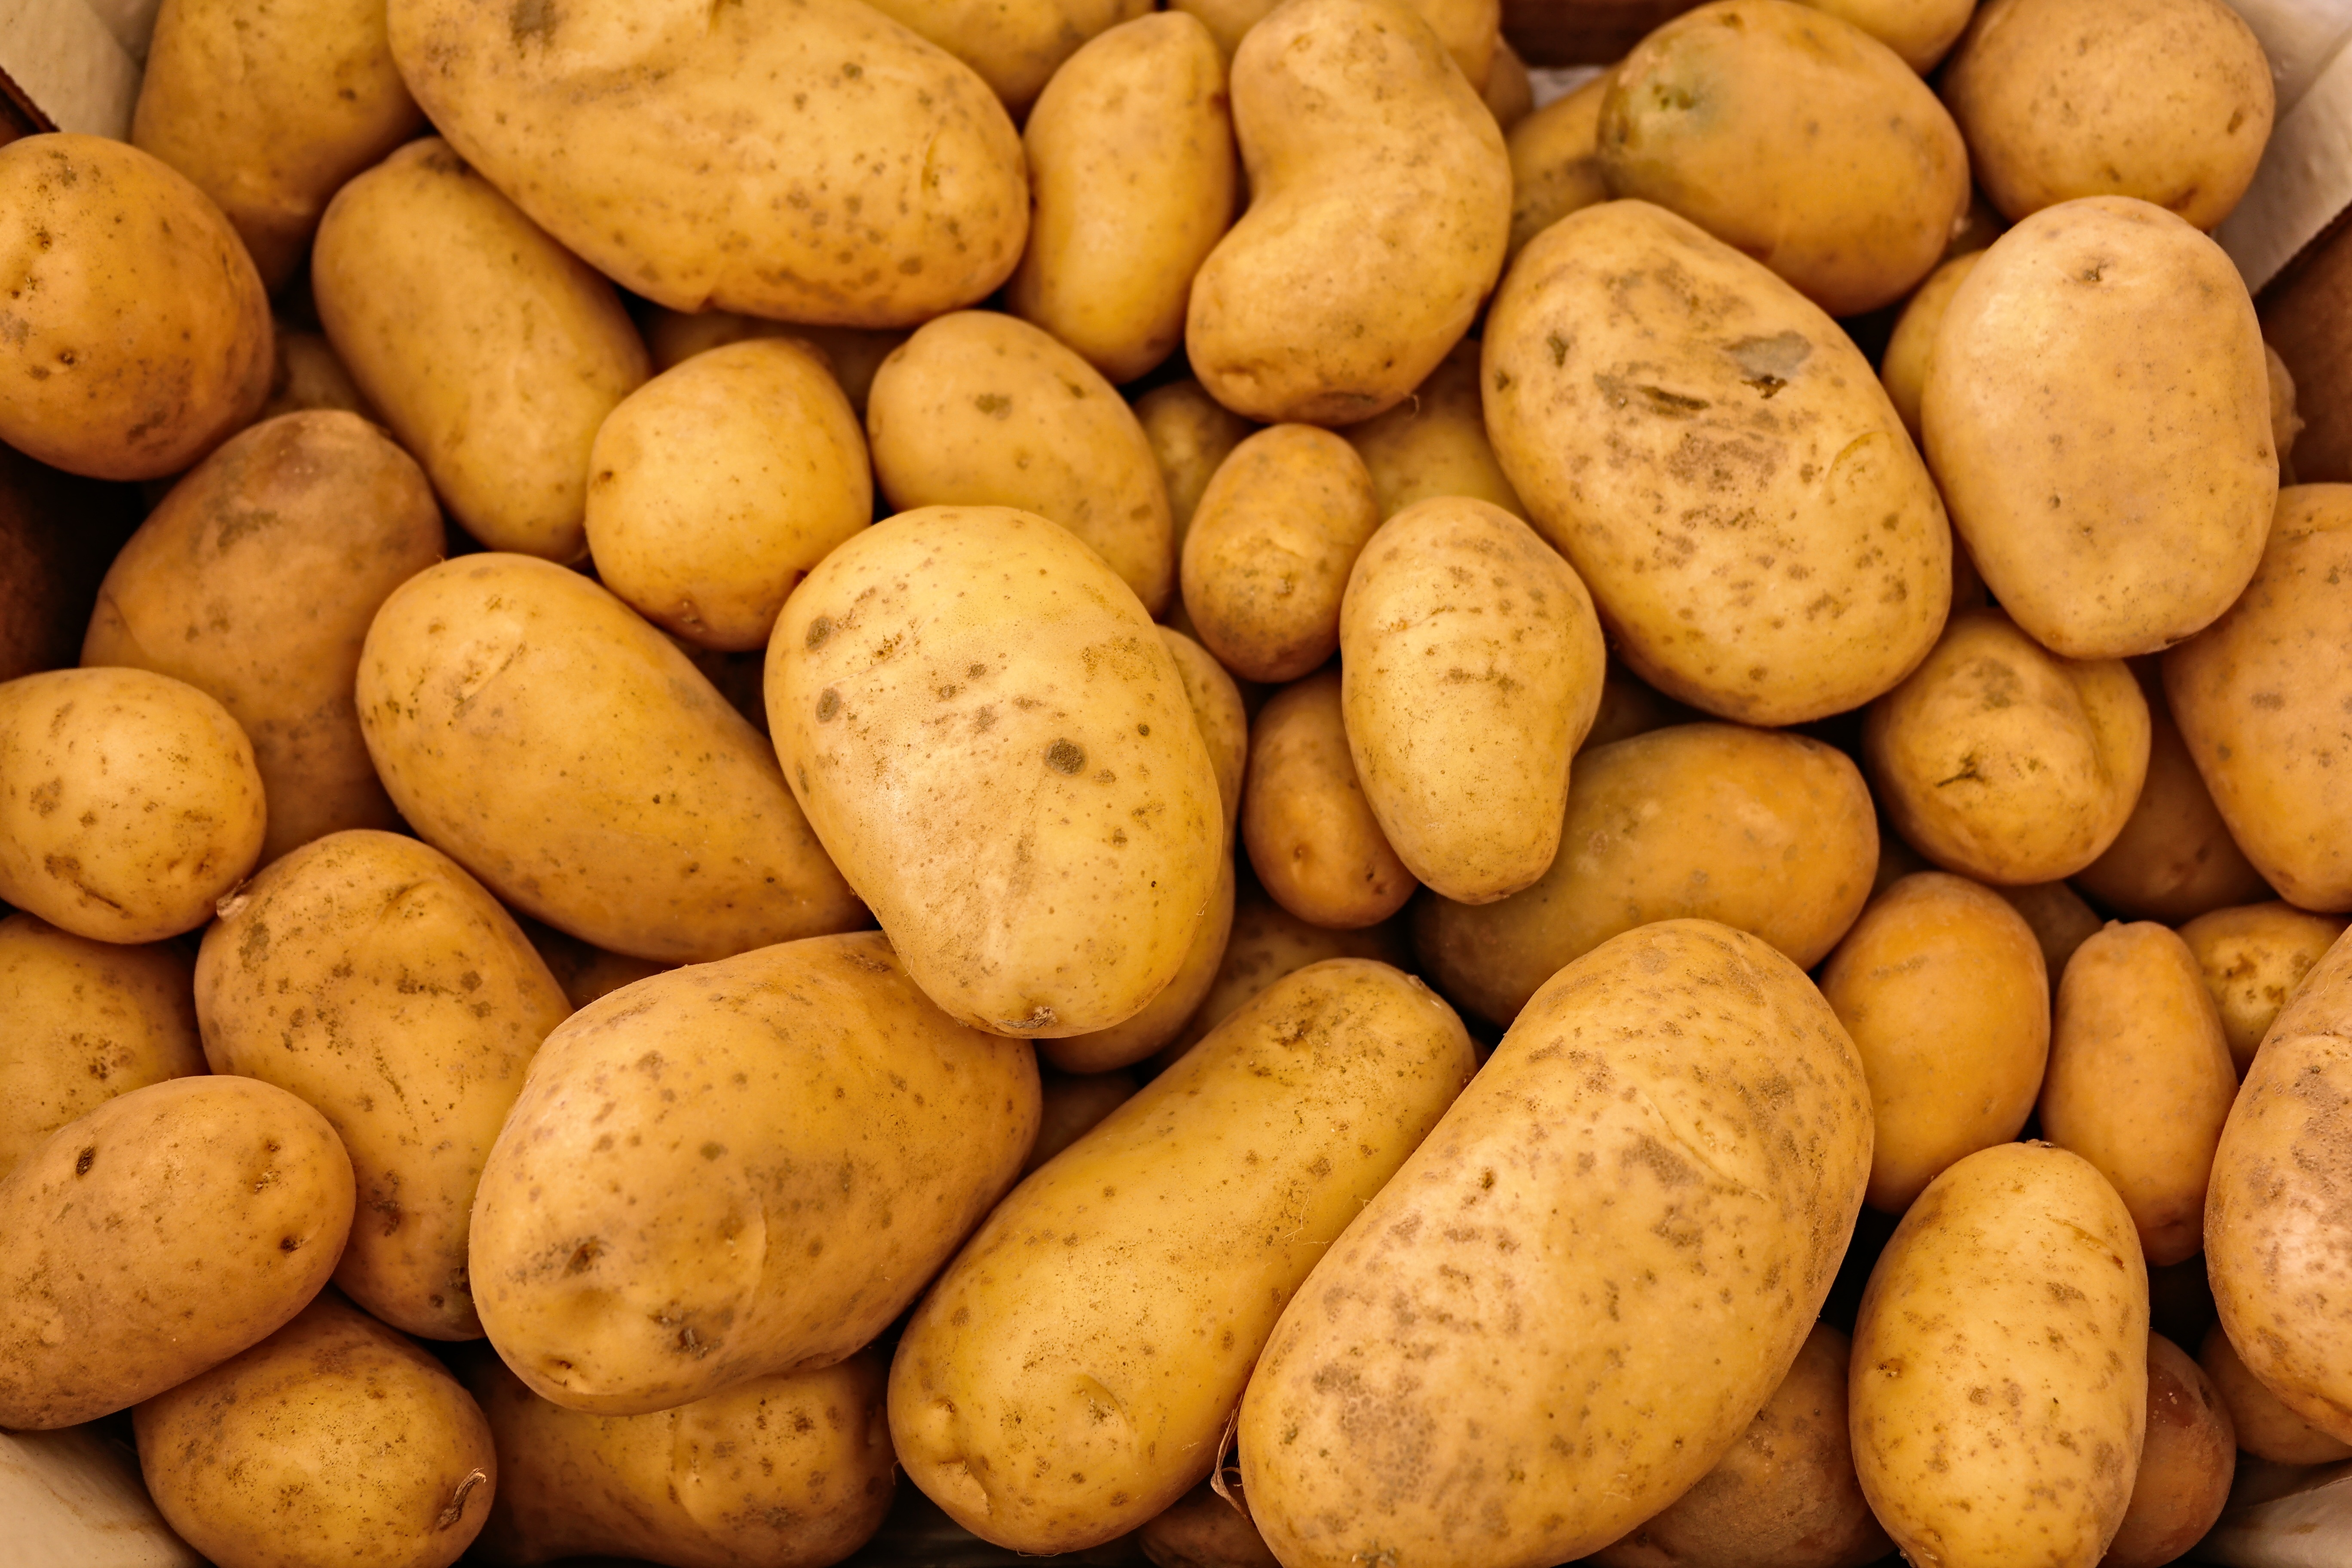
plant, fruit, food, harvest, produce, vegetable, fresh, market, healthy, potato, nutrition, vegetables, tasty, vegetarian, raw, organic, potatoes, nutritious, flowering plant, root vegetable, land plant, potato and tomato genus